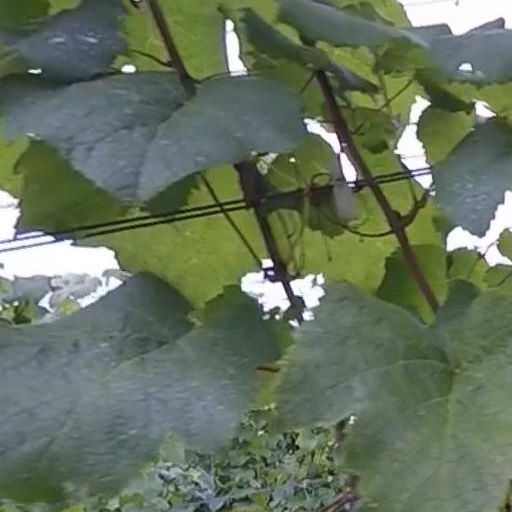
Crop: grape